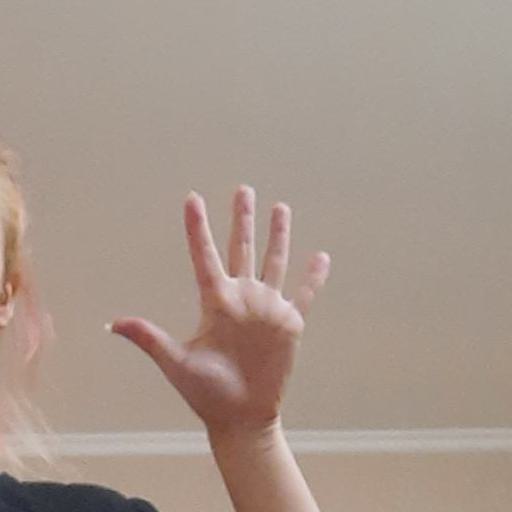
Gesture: palm